Marion Dewar

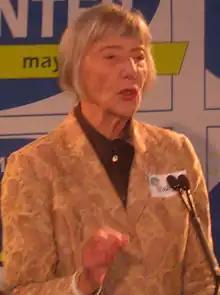
Marion Dewar

Marion Hilda Dewar (February 17, 1928 – September 15, 2008) was a prominent member of the New Democratic Party (NDP), mayor of Ottawa from 1978 to 1985 and a member of the House of Commons of Canada from 1987 to 1988.